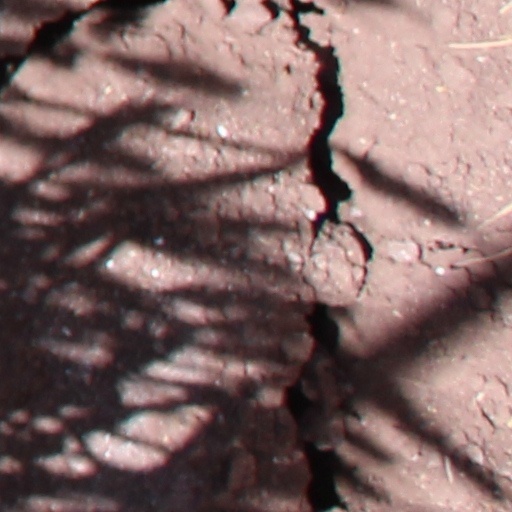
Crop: wheat